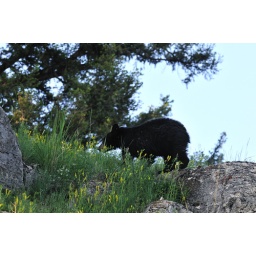
A black bear cub in Yellowstone National Park